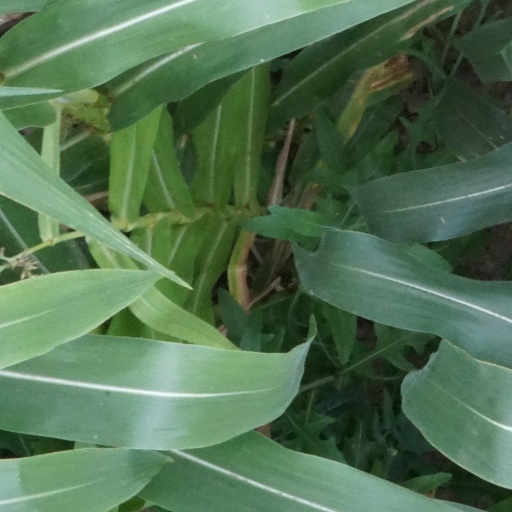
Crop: maize; corn